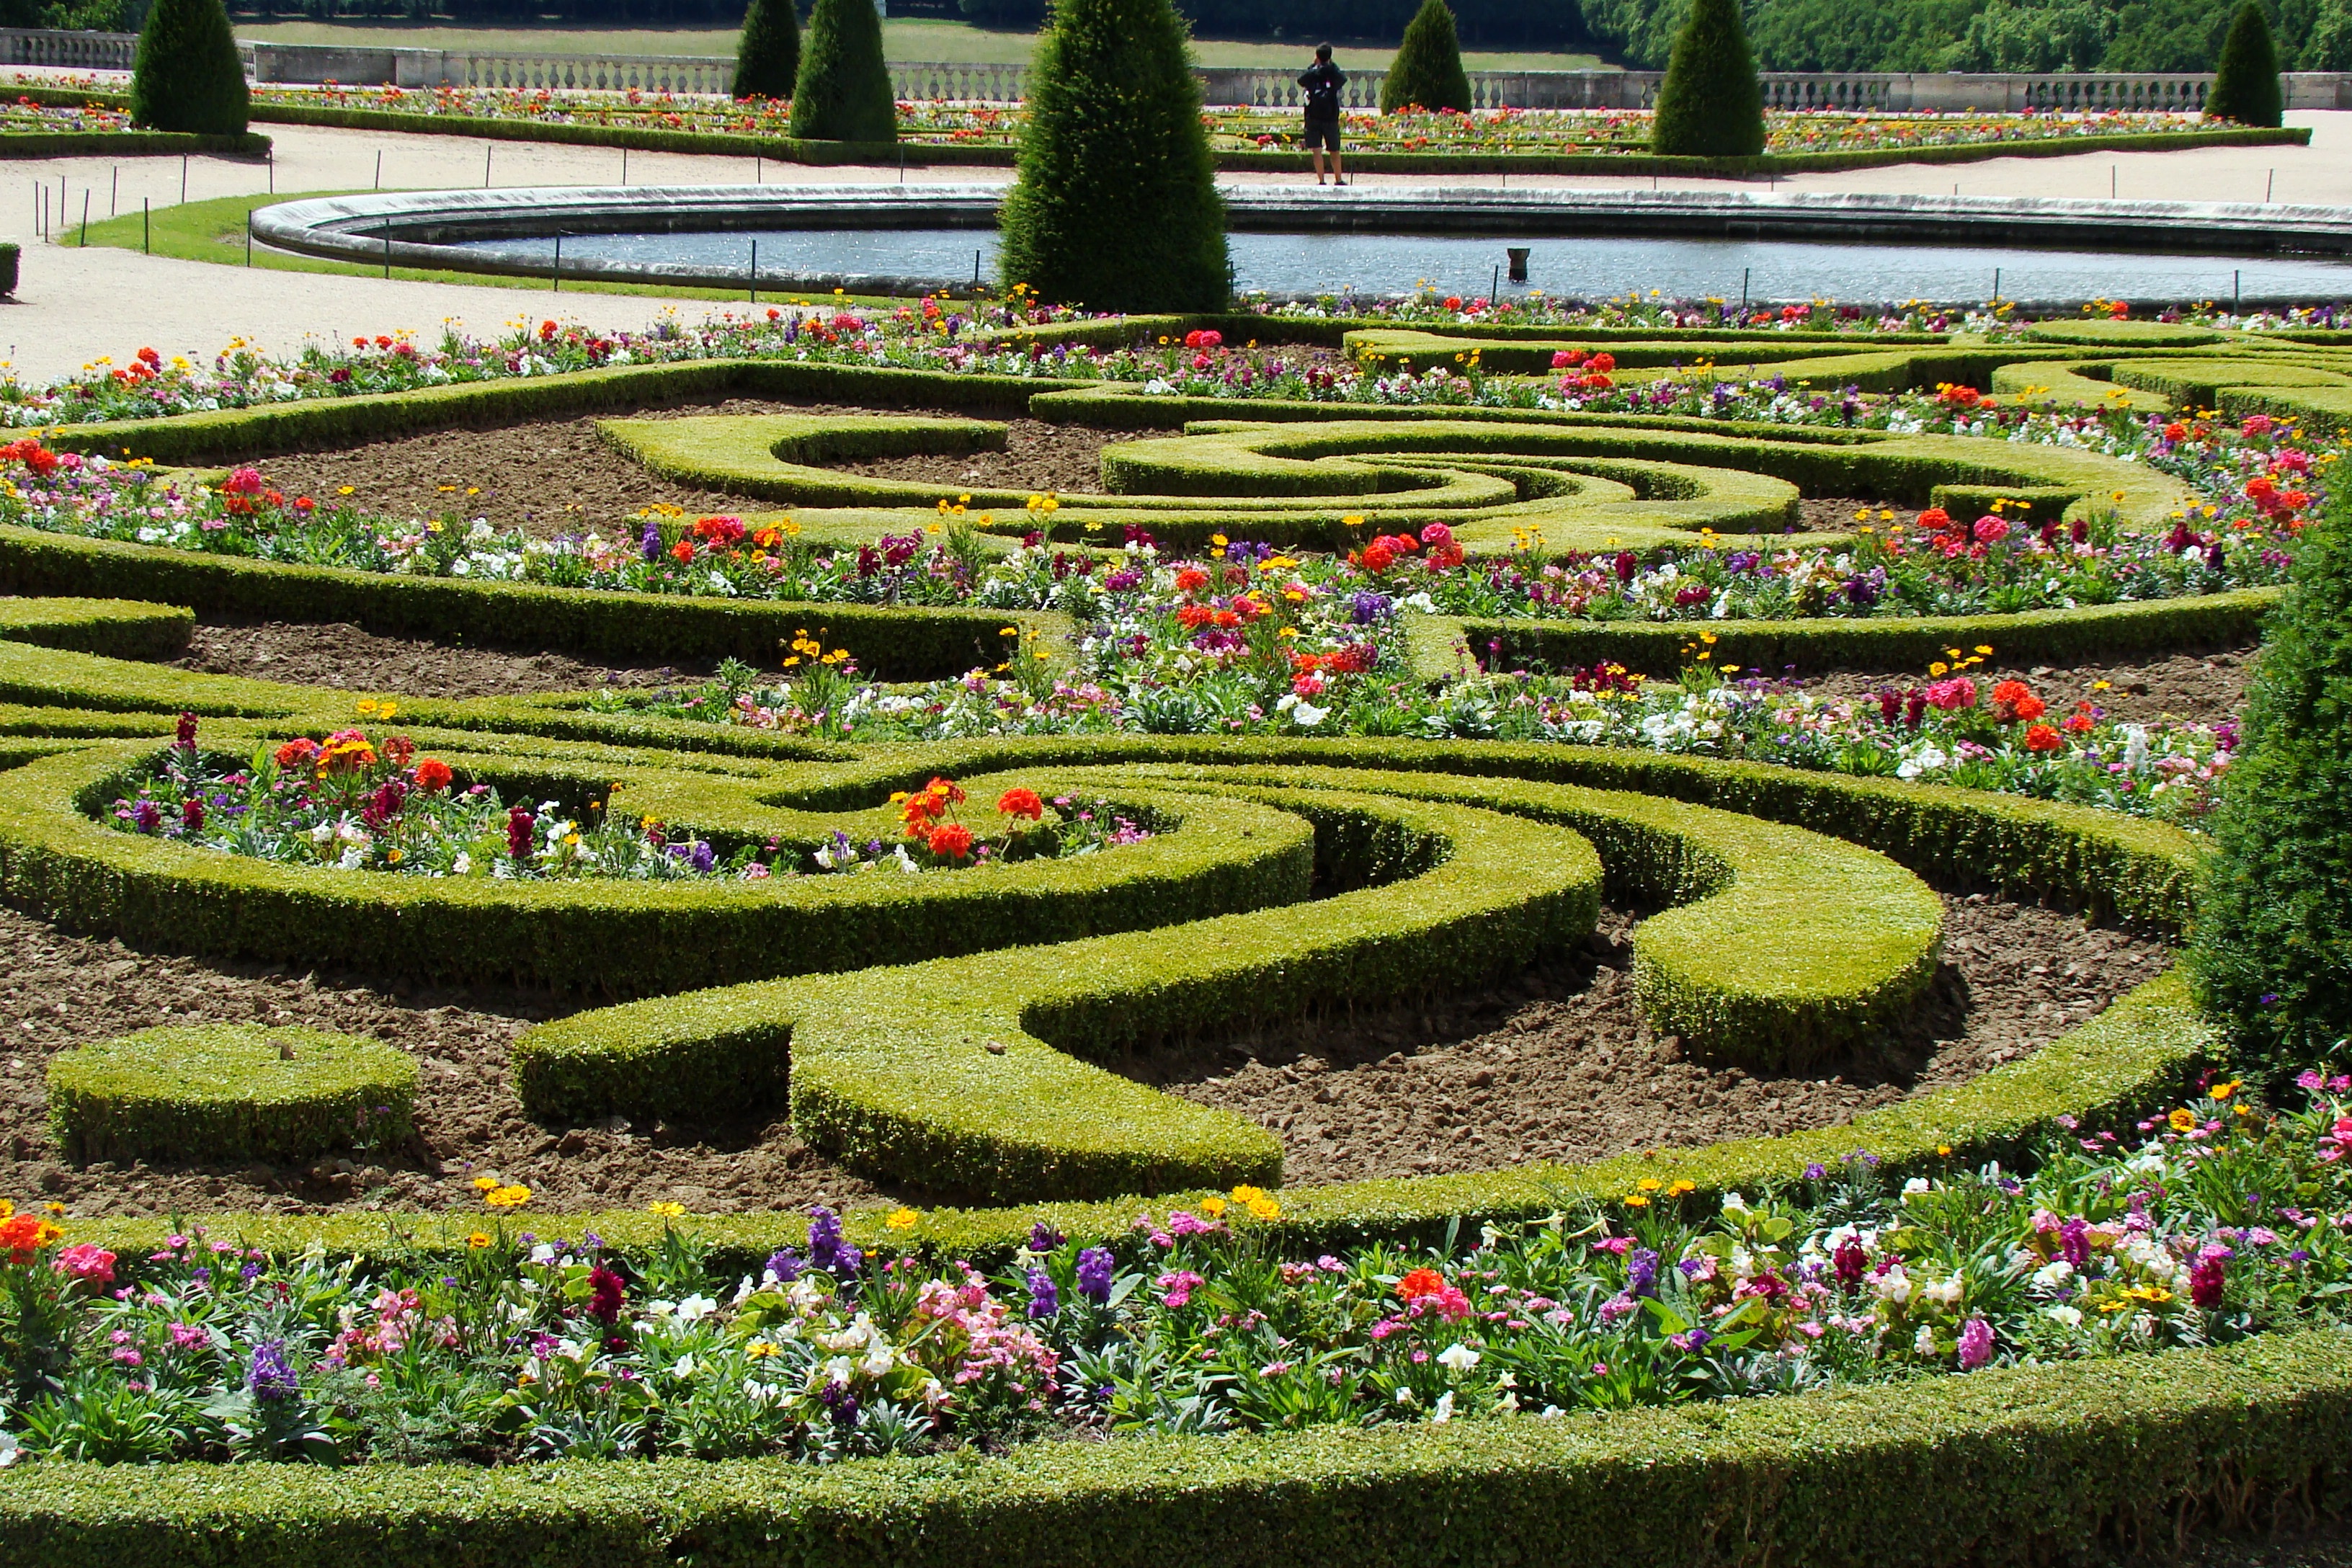
landscape, nature, grass, lawn, flower, view, alley, france, park, botany, garden, flowers, landscaping, shrub, fountain, race track, botanical garden, estate, versailles, yard, hedge, alleys, cis, outdoor structure, landscape architect